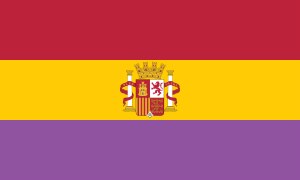
Spaniens flag / Historiske flag
Spaniens flag under Den anden republik, 1931-1939
Spaniens flag består af tre vandrette striber i farverne rød-gul-rød, hvor den midterste gule stribe er dobbelt så bred som de røde. Spaniens rigsvåben er afbildet på den gule stribe, mens flaget uden rigsvåbnet benyttes som en variant både på land og som koffardiflag til søs.